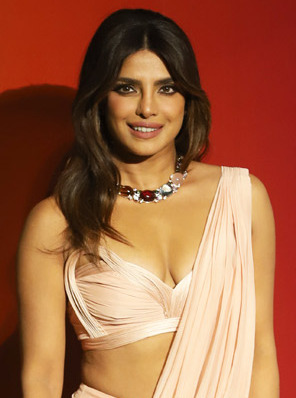
ปริยังกา โจปรา

| name = ปริยังกา โจปรา
| image = Priyanka Chopra at Bulgary launch, 2024 (cropped).jpg
| caption = โจปราในปีค.ศ. 2024
| other_names = ปริยังกา โจปรา โจนาส
| birth_place = ชัมเศทปุระ รัฐพิหาร (ปัจจุบันคือรัฐฌารขัณฑ์) อินเดีย
| children = 1 คน
| nationality = อินเดีย
| yearsactive = 2000–ปัจจุบัน
| title = มิสเวิลด์ 2000
| honours = ปัทมา ศรี (2016)
| signature = Signature Priyanka Chopra.png
ปริยังกา โจปรา โจนาส (; เกิด 18 กรกฎาคม ค.ศ. 1982) เป็นนักแสดงหญิงชาวอินเดีย เธอมีชื่อเสียงทั้งในประเทศอินเดียและสหรัฐ เธอมีชื่อเสียงโด่งไปทั่วโลกจากการแสดงนำในละครโทรทัศน์เรื่อง "แก๊งมือปราบพิฆาตทรชน" นอกจากนี้เธอยังเป็นนักร้อง ผู้สร้างภาพยนตร์ และยังเป็นนางแบบอีกด้วย ภาพยนตร์เด่น ๆ ของเธอที่ทำให้เธอมีชื่อเสียงในประเทศอินเดียคือ "ดอน นักฆ่าหน้าหยก" และ "Dhoom 2" นอกจากนี้เธอยังเป็นเจ้าของตำแหน่งมิสเวิลด์ 2000 ที่ประเทศอังกฤษ และใน ค.ศ. 2007 ปริยังกาได้เป็นนักแสดงรับเชิญในเรื่อง "โอม ศานติ โอม" อีกด้วย
==ผลงาน==
===ภาพยนตร์===
====ในฐานะนักแสดง====
====ในฐานะผู้สร้าง====
| class="wikitable plainrowheaders sortable" style="margin-right: 0;"
|-
! scope="col" | เรื่อง
! scope="col" | ปี
! scope="col" | กำกับโดย
! scope="col" class="unsortable" | หมายเหตุ
! scope="col" class="unsortable" | อ้างอิง
|-
! scope="row" | "Bam Bam Bol Raha Hai Kashi"
| 2559
|
| ภาพยนตร์ภาษาโภชปุรี
| style="text-align: center;" |
|-
! scope="row" | "Ventilator (film)|Ventilator"
| 2559
|
| ภาพยนตร์ภาษามราฐี
| style="text-align: center;" |
|-
! scope="row" | "Sarvann"
| 2560
|
| ภาพยนตร์ภาษาปัญจาบ
| style="text-align: center;" |
|-
! scope="row" | "Kay Re Rascalaa"
| 2560
|
| ภาพยนตร์ภาษามราฐี
| style="text-align: center;" |
|-
! scope="row"| "Kaashi Amarnath"
| 2560
|
| ภาพยนตร์ภาษาโภชปุรี
| style="text-align: center;" |
|-
! scope="row" style="background:#ffc;"| "Pahuna"
| 2561
|
| ภาพยนตร์ภาษาสิกขิม
| style="text-align: center;" |
|-
! scope="row" style="background:#ffc;"| "Bhoga Khirikee"
|2561
| Jahnu Baruah
| ภาพยนตร์ภาษาอัสสัม
|
|-
! scope="row" style="background:#ffc;"| "Firebrand"
|2561
| Aruna Raje
| ภาพยนตร์ภาษามราฐี
|
|-
! scope="row" style="background:#ffc;"| "Paani"
|2561
|
| ภาพยนตร์ภาษามราฐี
|
|-
|
===ผลงานด้านละครโทรทัศน์===
===มิวสิกวิดีโอ===
===วิดีโอเกม===
| class="wikitable plainrowheaders sortable" style="margin-right: 0;"
|-
! scope="col" | เรื่อง
! scope="col" | ปี
! scope="col" | รับบท
! scope="col" class="unsortable" | หมายเหตุ
! scope="col" class="unsortable" | อ้างอิง
|-
! scope="row"| "Marvel Avengers Academy"
| 2559
| Ms. Marvel (Kamala Khan)|Kamala Khan / Ms. Marvel
| พากย์เสียง
| style="text-align: center;" |
|
==อ้างอิง==
==แหล่งข้อมูลอื่น==
*
* Priyanka Chopra on Bollywood Hungama
หมวดหมู่:บุคคลที่เกิดในปี พ.ศ. 2525
หมวดหมู่:บุคคลที่ยังมีชีวิตอยู่
หมวดหมู่:นักแสดงหญิงชาวอินเดีย
หมวดหมู่:ชาวอินเดียที่นับถือศาสนาฮินดู
หมวดหมู่:บุคคลจากรัฐฌารขัณฑ์
หมวดหมู่:ผู้ชนะการประกวดมิสเวิลด์
หมวดหมู่:ผู้ชนะการประกวดนางงาม